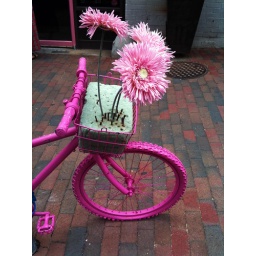
The lil pink bike in Georgetown at Baked &amp;amp; Wired - the cutest coffee shop EVER!